Chador

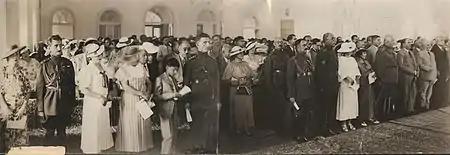
Military commanders of the Iranian armed forces, government officials, and their wives commemorating the abolition of the veil in 1936

Fadwa El Guindi locates the origin of the veil in ancient Mesopotamia, where "wives and daughters of high-ranking men of the nobility had to veil". The veil marked class status, and this dress code was regulated by sumptuary laws.